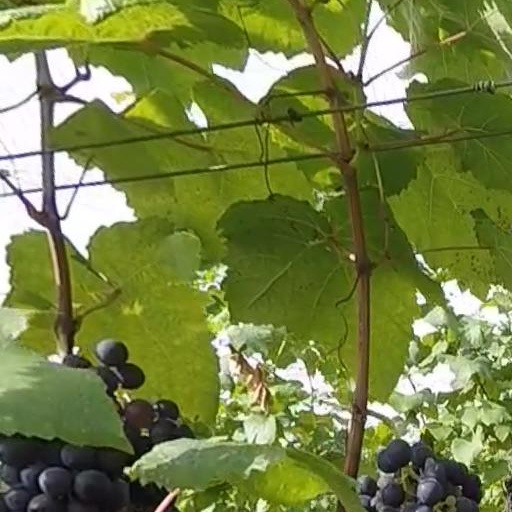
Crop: grape